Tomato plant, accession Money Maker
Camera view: bottom (45 deg); turntable rotation: 0 degrees
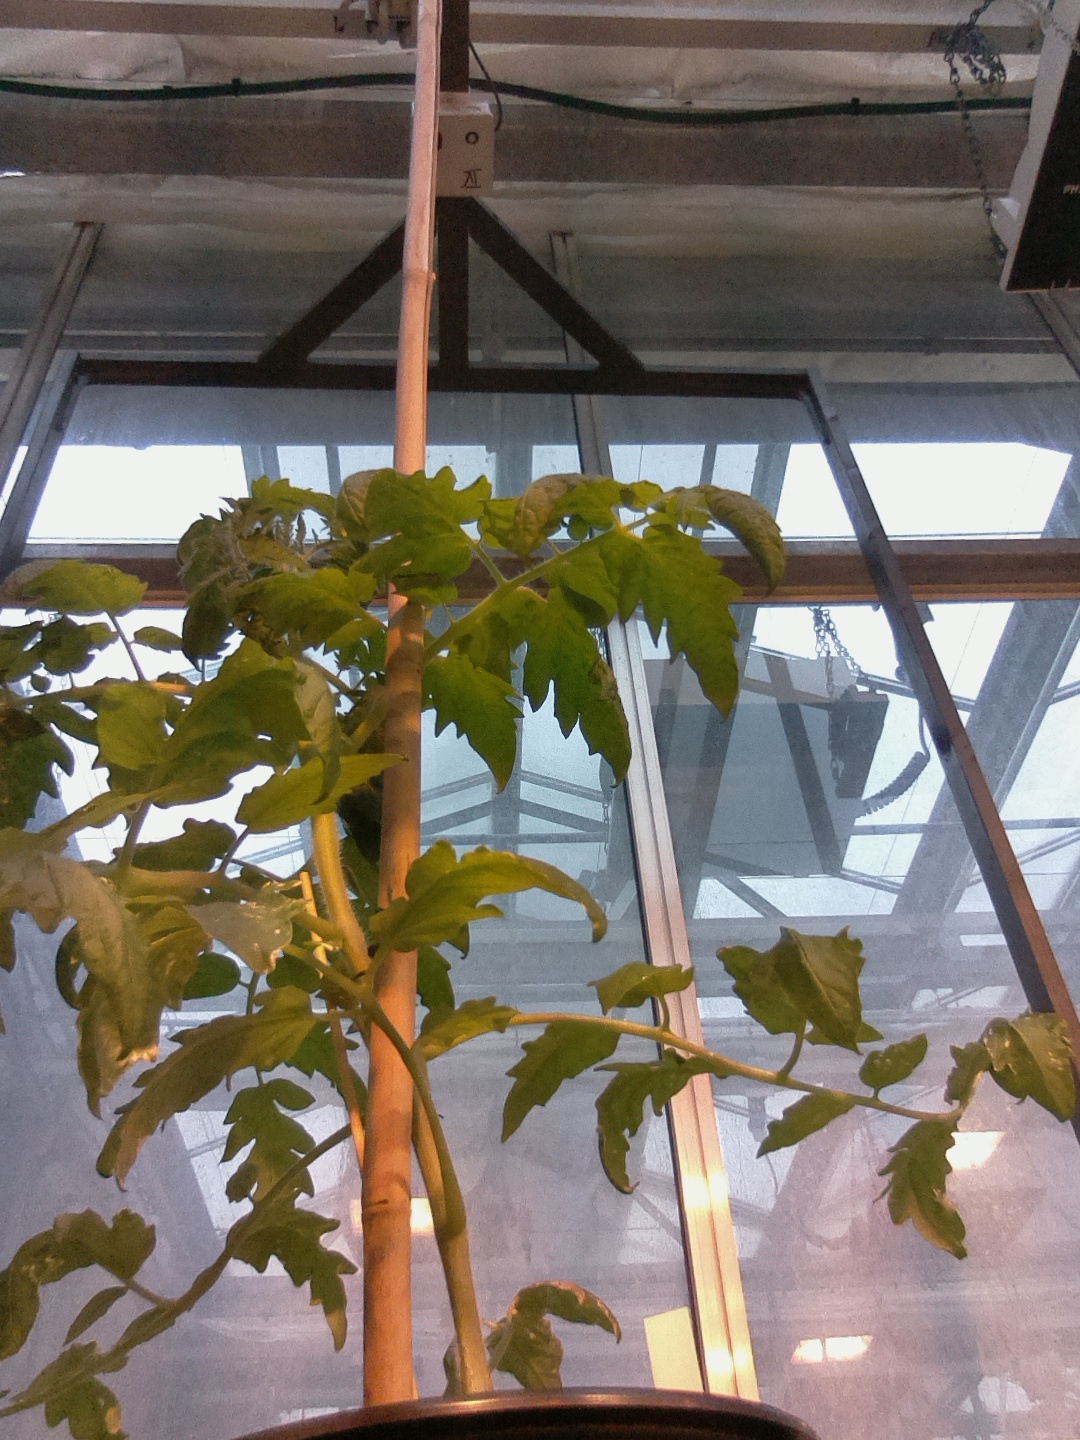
BBCH growth stage 53: 3 inflorescences visible